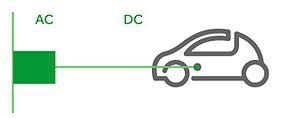
Une station de recharge de véhicules est une infrastructure équipée d'une — ou plusieurs — borne de recharge permettant la recharge des véhicules électriques. La borne comporte au minimum un point de charge qui est matérialisé par un socle de prise. Une borne peut comporter deux points de charge et il existe des bornes doubles qui comportent donc quatre points de charge.
Une voiture électrique est une automobile mue par un ou plusieurs moteurs électriques, généralement alimentés par une batterie d'accumulateurs voire une pile à hydrogène.